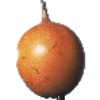
Label: Granadilla 1